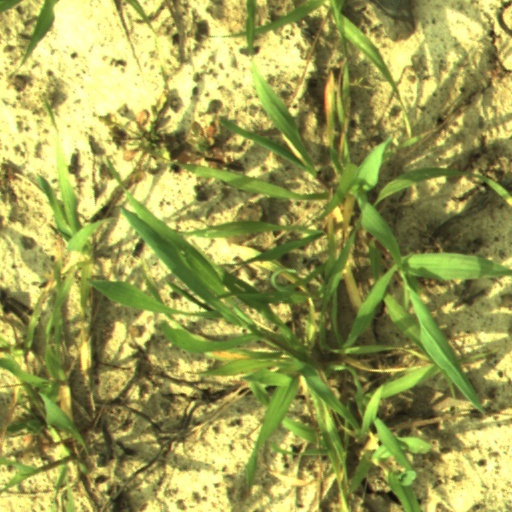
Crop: wheat